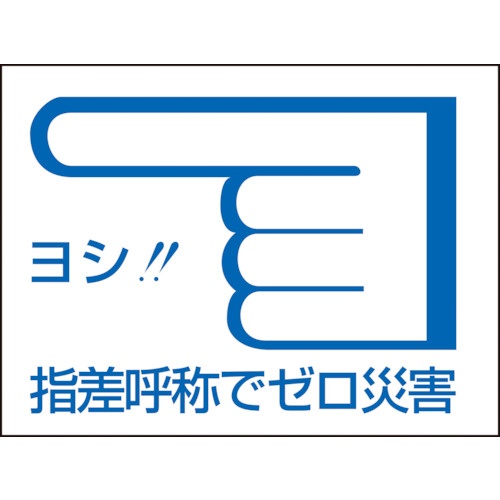
緑十字　ヘルメット用ステッカー　指差呼称でゼロ災害←　指差Ｃ　４０×５５ｍｍ　１０枚組　204003　1 組
カタログ品番：204003 特長：●ヘルメット用のイラスト付きステッカーです。 用途：●ヘルメットに。 仕様：●表示内容：指差呼称でゼロ災害・ヨシ!!(左)●縦(mm)：40●横(mm)：55●厚さ(mm)：0.9●セット商品：10枚1組●取付仕様：貼付タイプ 材質／仕上：●基材：オレフィン●粘着剤：アクリル系
Brand: （株）日本緑十字社
Category: Business & Industrial > Work Safety Protective Gear > Hardhats